Tasciaca

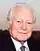
Maurice Druon.

These geological features mean that the materials used in Antiquity can be found on site: sand in the valley, lime, and limestone in the lower slopes for building purposes, and decalcification clay on the upper slopes or in the valley bottoms under the alluvium for pottery.